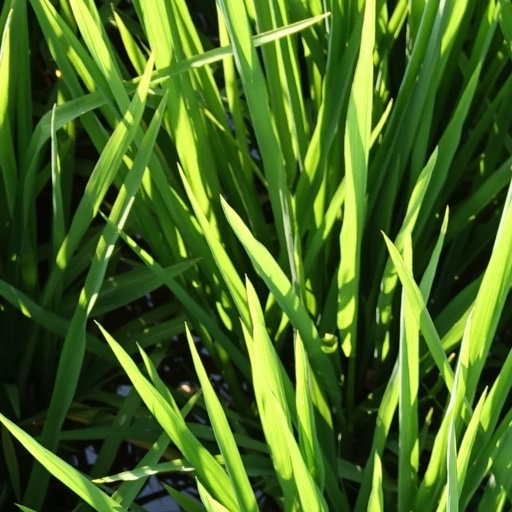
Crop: rice